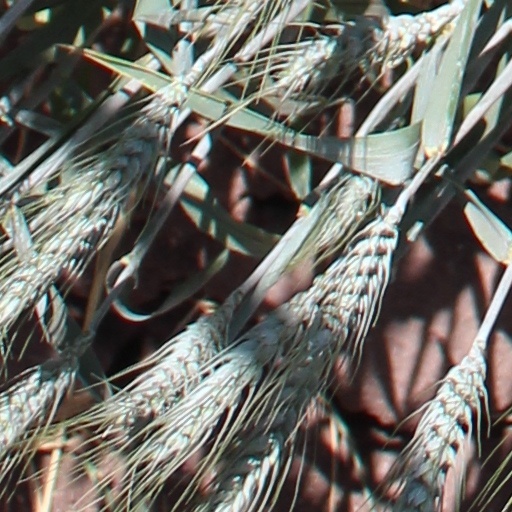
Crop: wheat